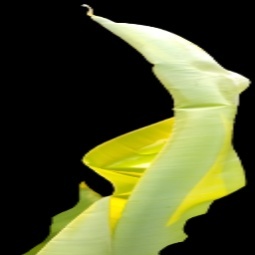
Label: Boron